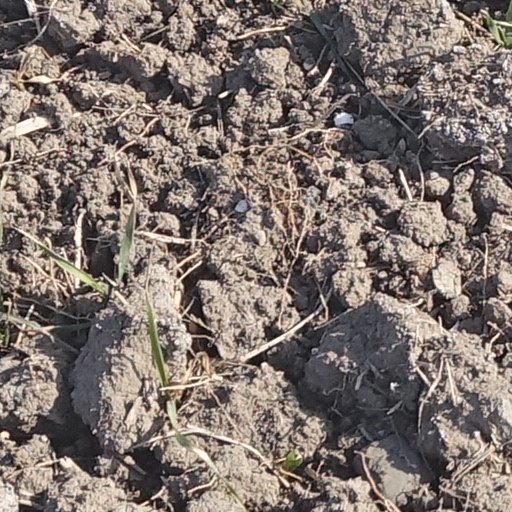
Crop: wheat